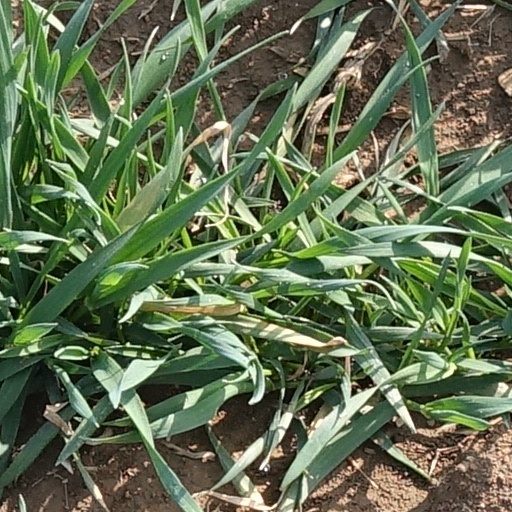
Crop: wheat